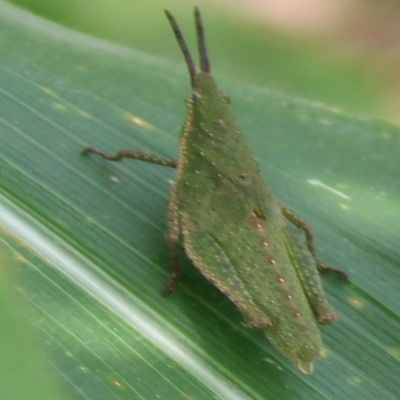
Crop: Maize
Condition: grasshoper